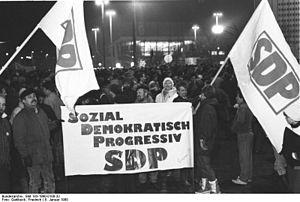
Le Parti social-démocrate de la République démocratique allemande est un parti politique de République démocratique allemande (RDA) fondé lors de la Wende, le 7 octobre 1989 à Schwante, village de la commune d'Oberkrämer, près de Berlin, par deux dissidents : Markus Meckel, un pasteur, et Martin Gutzeit.